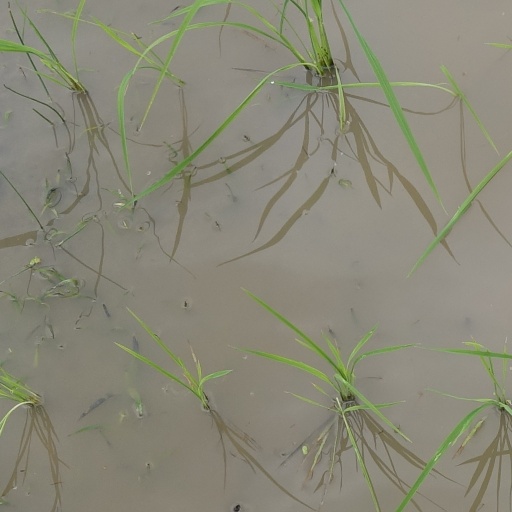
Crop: rice